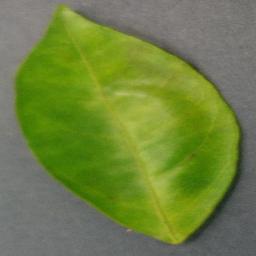
Label: Orange___Haunglongbing_(Citrus_greening)